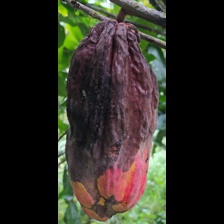
Label: phytophthora